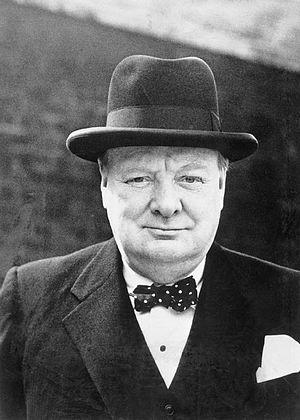
La grève générale de 1926 au Royaume-Uni fut un mouvement social de grande ampleur qui opposa le monde ouvrier britannique au patronat et au gouvernement conservateur de Stanley Baldwin. Le conflit, déclenché le 3 mai par le Trade Union Congress à la suite des négociations infructueuses, portait sur le salaire des mineurs, que les propriétaires des houillères souhaitaient diminuer.
Le gouvernement Churchill est un gouvernement intérimaire du Royaume-Uni, entre le 23 mai 1945 et le 26 juillet 1945,